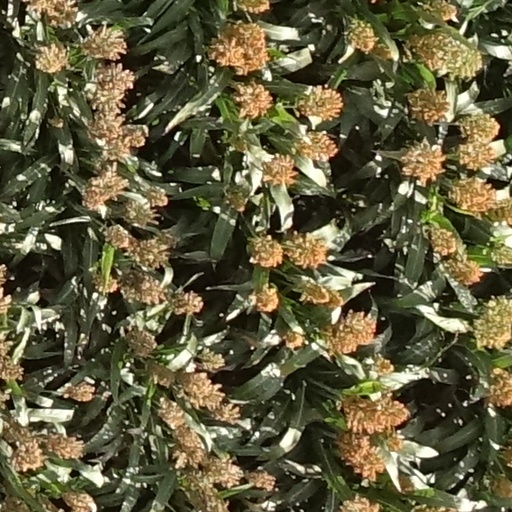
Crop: sorghum